Champrepus

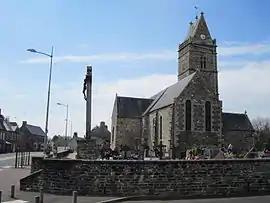
The church of Saint-Jean-Baptiste

Champrepus is a commune in the Manche department in Normandy in north-western France.